Pearl and Hermes Atoll

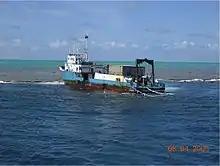
M/V "Casitas" aground on Pearl and Hermes Atoll, August 4, 2005.

On December 21, 1952, the "SS Quartette", a Liberty ship weighing 7,198 tons, struck the eastern reef of the atoll at a speed of . The ship was driven further onto the reef by rough waves and winds, which collapsed the bow and damaged two forward holds. The crew was evacuated by the SS "Frontenac Victory" the following day. The salvage tug "Ono" arrived on December 25 to attempt to tow the ship clear, but persistent stormy weather forced a delay of the rescue attempt. On January 3, before another rescue attempt could be made, the ship's anchors tore loose and the "Quartette" was blown onto the reef. It was deemed a total loss. Several weeks later, it snapped in half at the keel and the two pieces sank. The wreck site now serves as an artificial reef which provides a habitat for many fish species.